Czarne

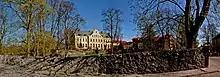
Remains of the castle

The area formed part of Poland until the Teutonic invasion in 1309. Konrad von Jungingen granted the settlement town privileges in 1395. It lay on the bank of the Czarna river, hence its name. It was an important trade and military point due to the nearby Teutonic Order and Pomeranian frontier. In 1454 the town and region were reincorporated to Poland by King Casimir IV Jagiellon. Afterwards the castle and town were defended against Teutonic attacks. Following the Thirteen Years' War, according to the Second Peace of Thorn (1466), it was confirmed as part of Poland. Since then the town was part of the Pomeranian Voivodeship in the Polish province of Royal Prussia, and later also in the Greater Poland Province. Czarne was the seat of the starosts (local royal administrators), they resided in the local castle. In 1627, it was site of the Battle of Czarne, in which Poles under the command of Stanisław Koniecpolski defeated the invading Swedes.